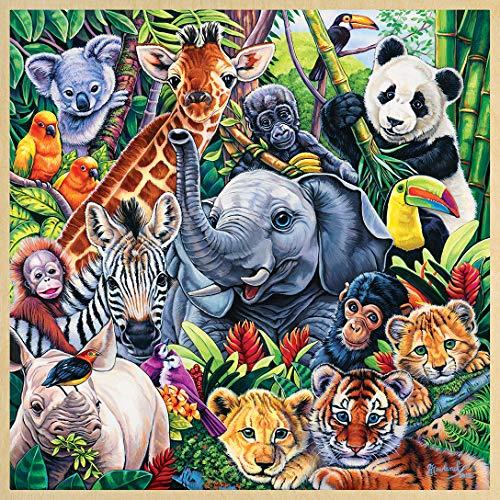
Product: MasterPieces Real Wood Tray Jigsaw Puzzle Safari Friends, STEM Product, 48 Pieces, For Ages 4+
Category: Toys & Games | Puzzles | Jigsaw Puzzles
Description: Educational fun facts about safari animals revealed under puzzle.
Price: $10.00
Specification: ProductDimensions:6.5x12.5x12.5inches|ItemWeight:1pounds|ShippingWeight:1.1pounds(Viewshippingratesandpolicies)|ASIN:B01CGH5TIW|Itemmodelnumber:11554|Manufacturerrecommendedage:4yearsandup